Let's Get Out of This Country

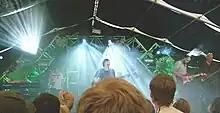
Camera Obscura performing at the Summer Sundae festival in August 2006.

Spanish independent label Elefant Records released the album worldwide, except for North America where it was licensed to Merge Records. Following the album's June release, Camera Obscura promoted it with a North American tour in July, followed by a series of performances at European festivals in August and September. "Let's Get Out of This Country" went on to sell 17,100 copies in the United Kingdom and 58,000 copies in North America.